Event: Nepal Earthquake
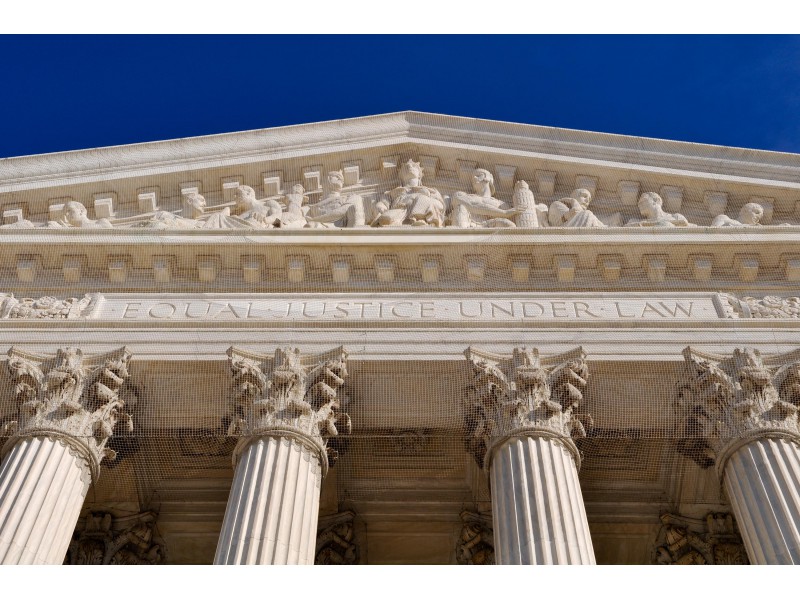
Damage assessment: no_damage